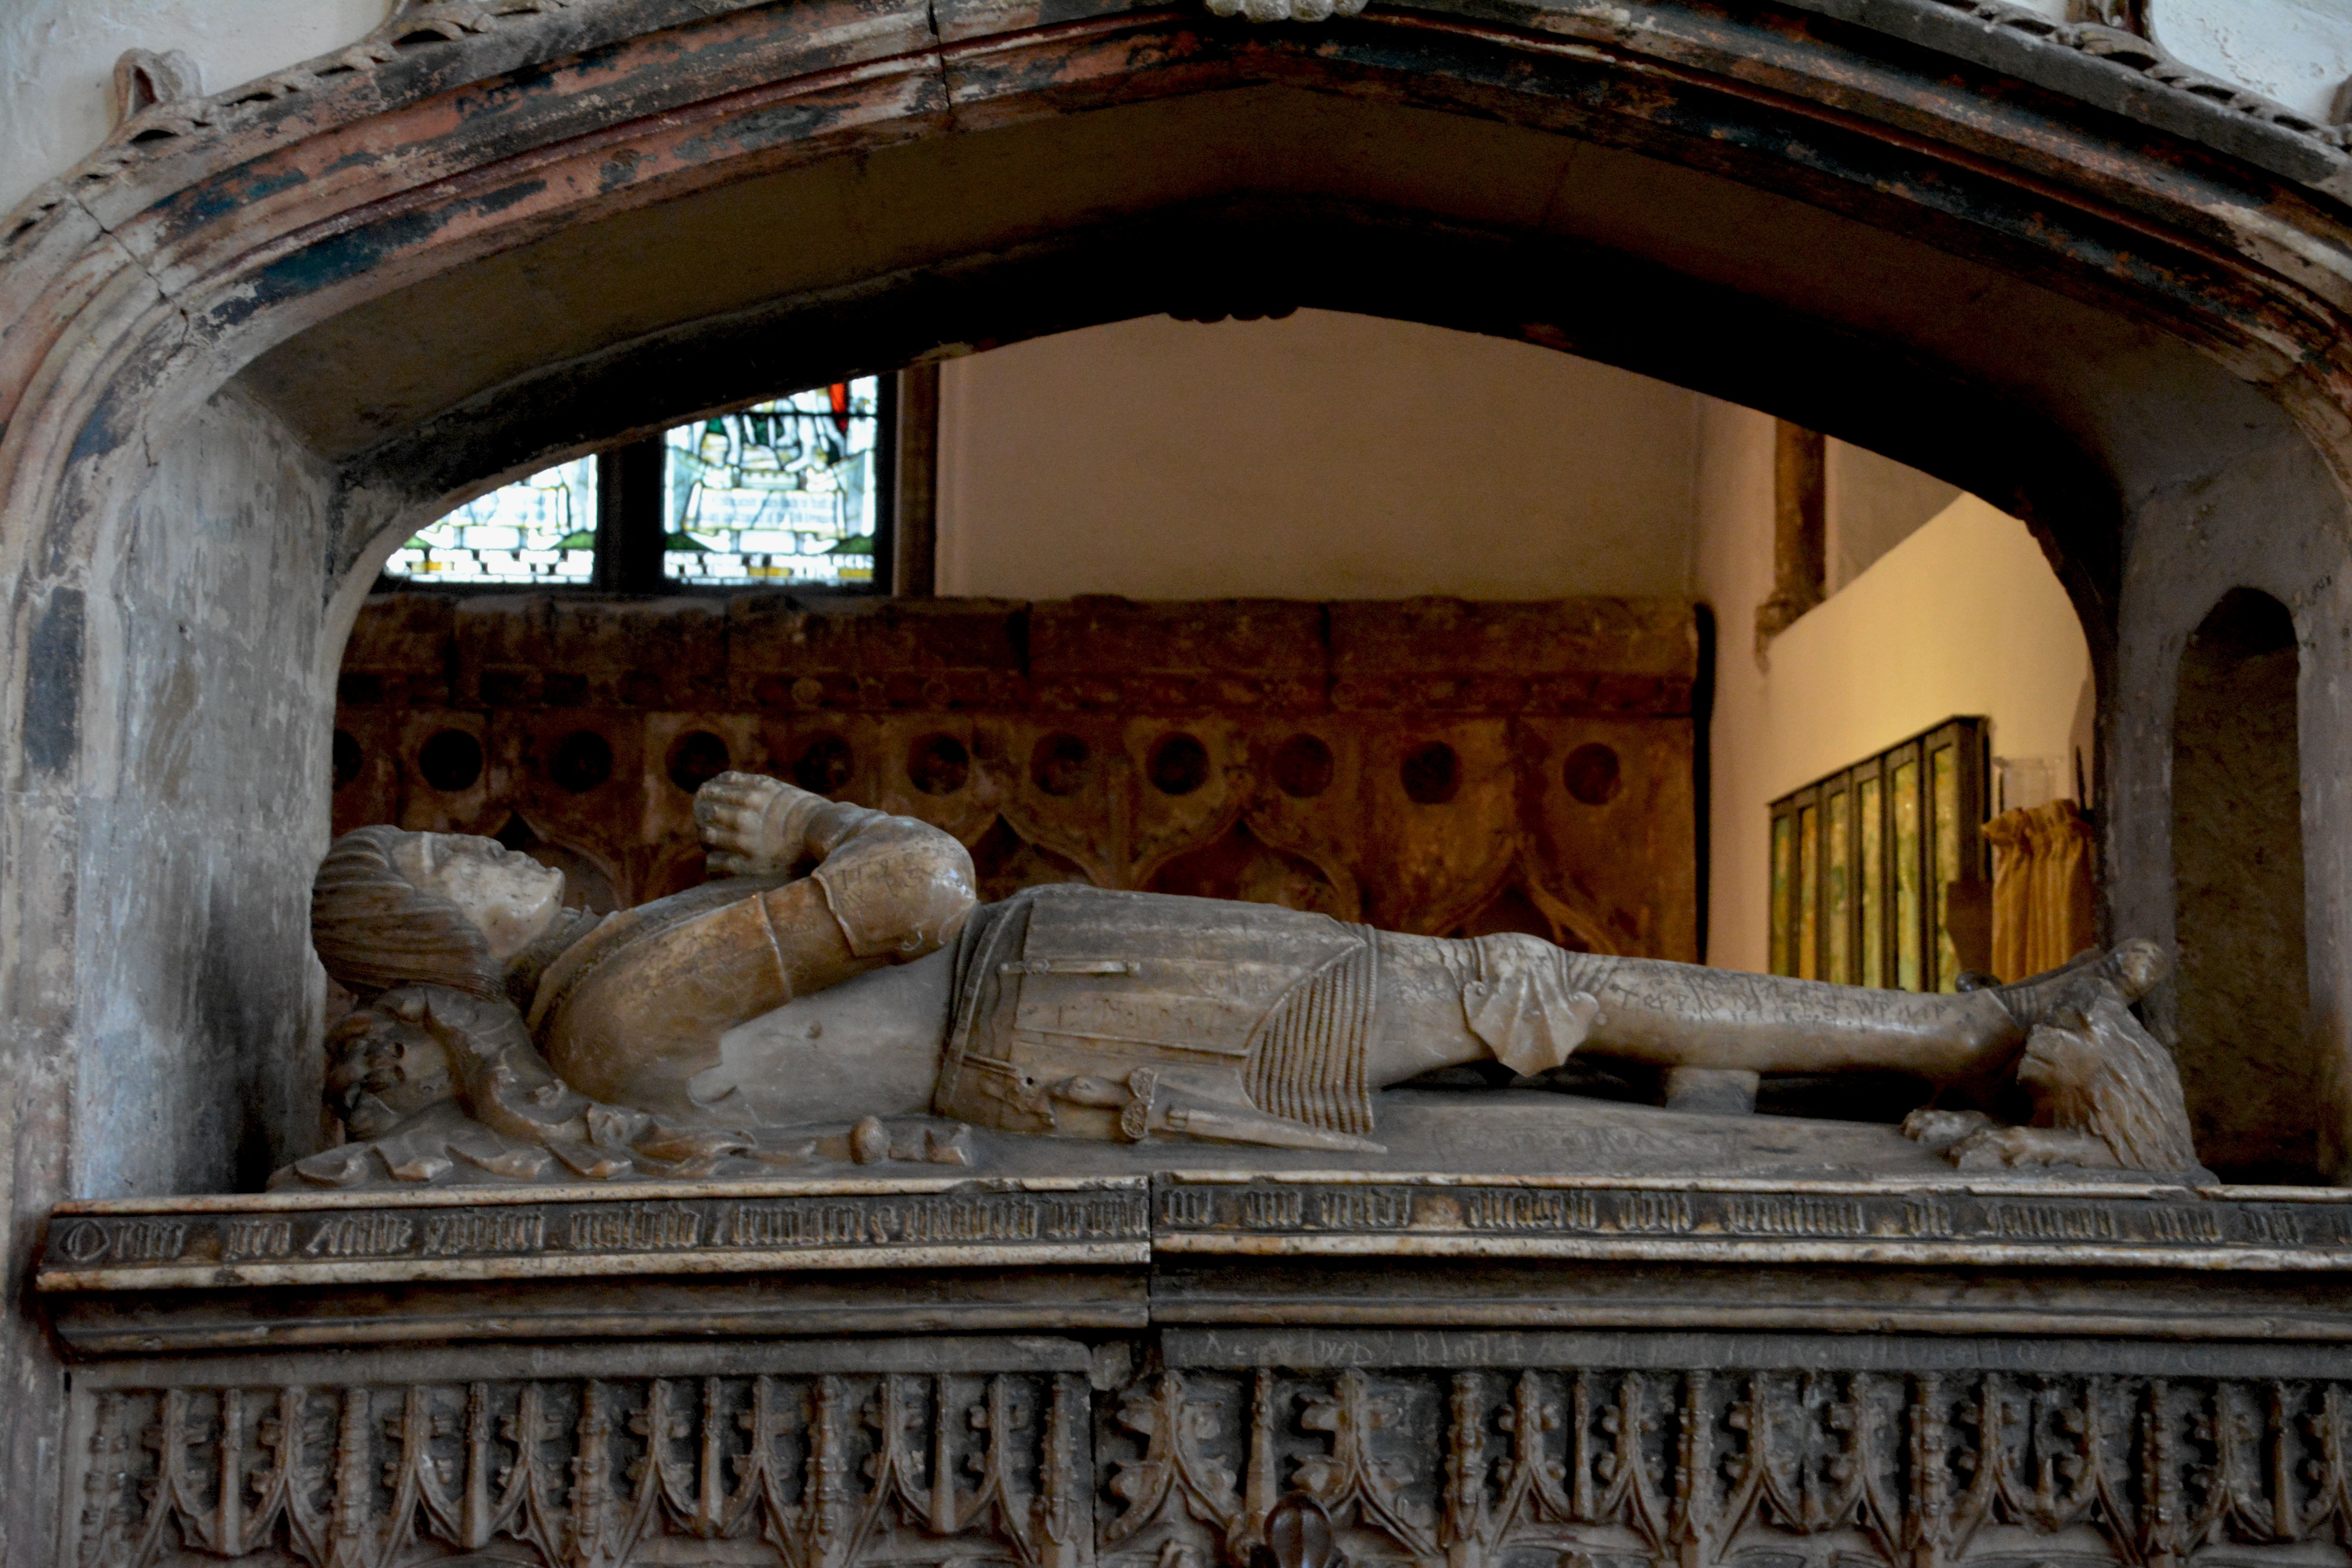
architecture, wood, building, old, stone, monument, statue, arch, peaceful, religion, ancient, church, cathedral, ruin, christian, death, spiritual, sculpture, religious, christ, art, king, temple, faith, knight, serenity, culture, history, christianity, holy, sacred, dome, tomb, carving, ages, body, tradition, traditional, pilgrimage, mausoleum, buried, aged, spirituality, sarcophagus, sepulchre, ancient history, entombed